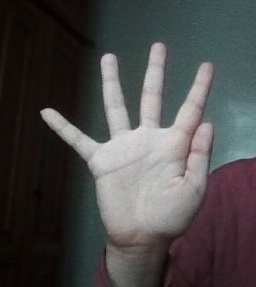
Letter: sheen